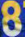
Number: 8